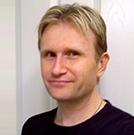
Age: 38